Leyak

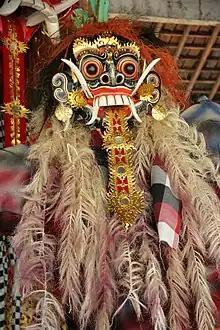
A wooden mask depicting the head of "Rangda", the queen of "Leyak".

"Leyak" are humans who are practicing black magic and have cannibalistic behavior. Their mistress is the "queen of "Leyak"", a widow-witch named "Rangda", who plays a prominent role in public rituals. Her mask is kept in the village death temple and during her temple festivals, she is paraded. Besides Leyaks, demons are said to be the followers of "Rangda".